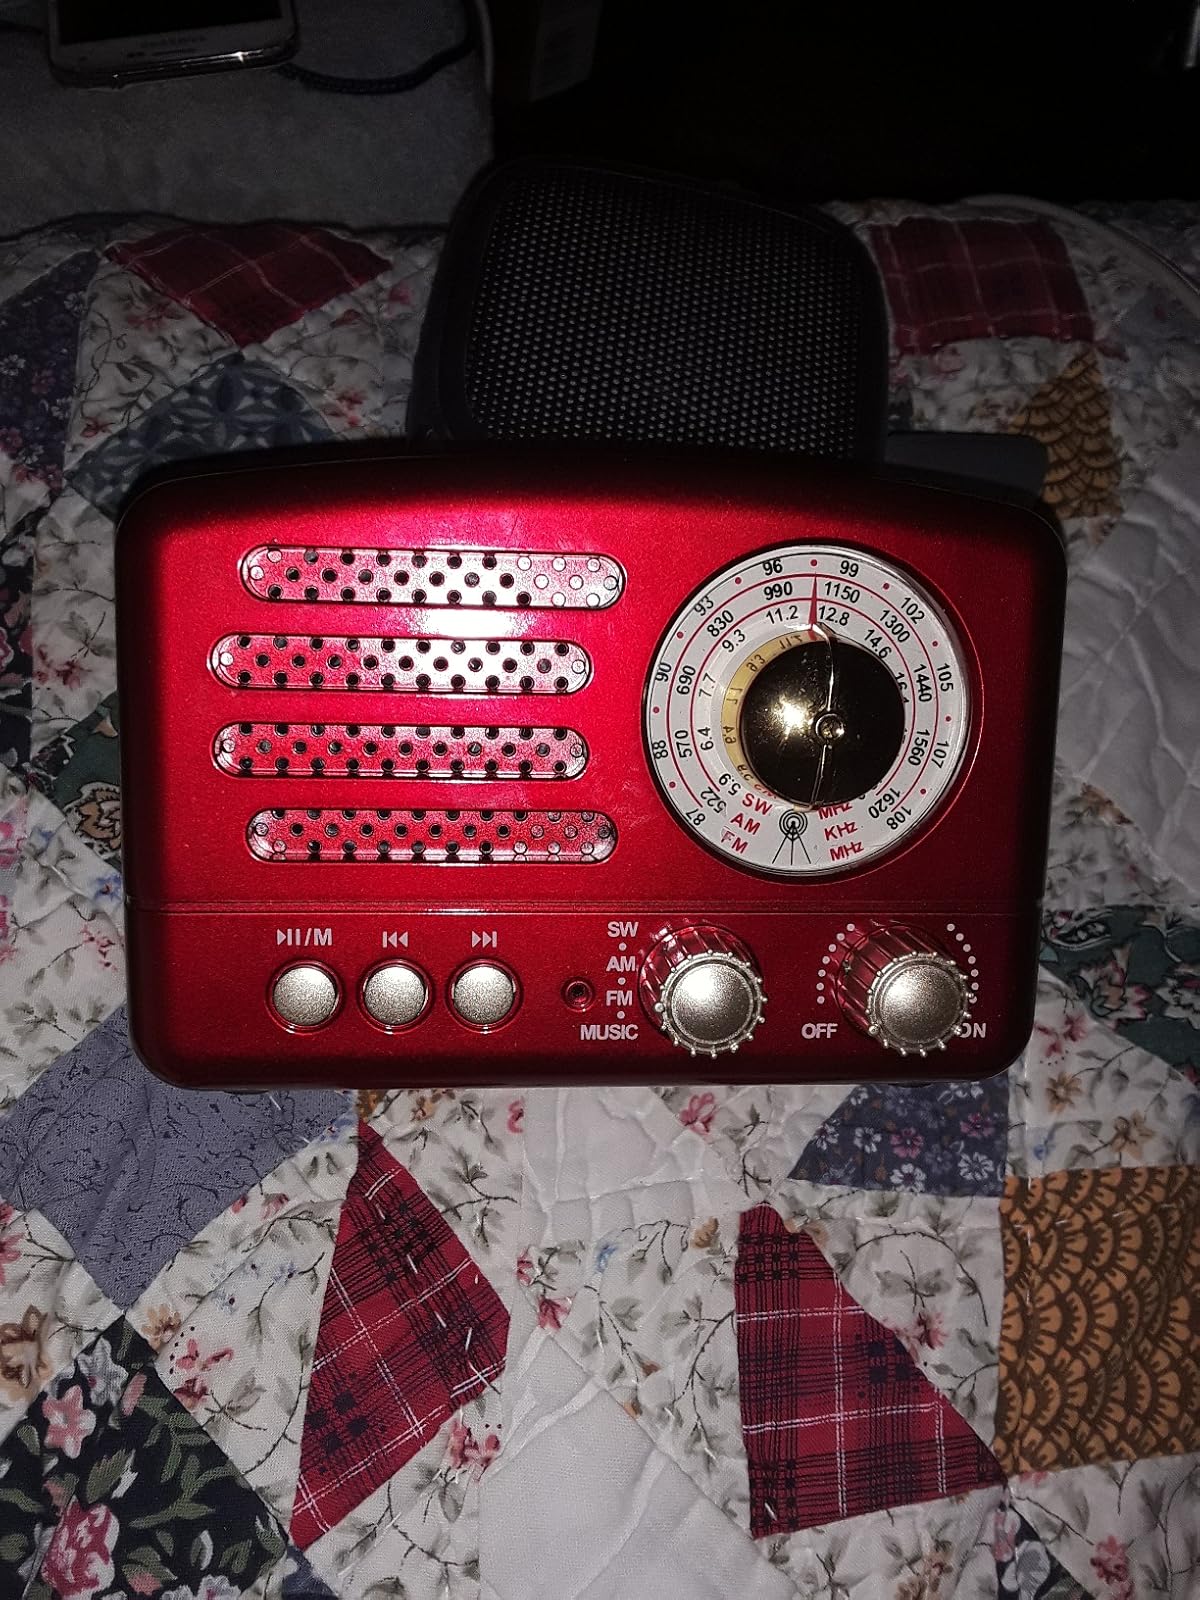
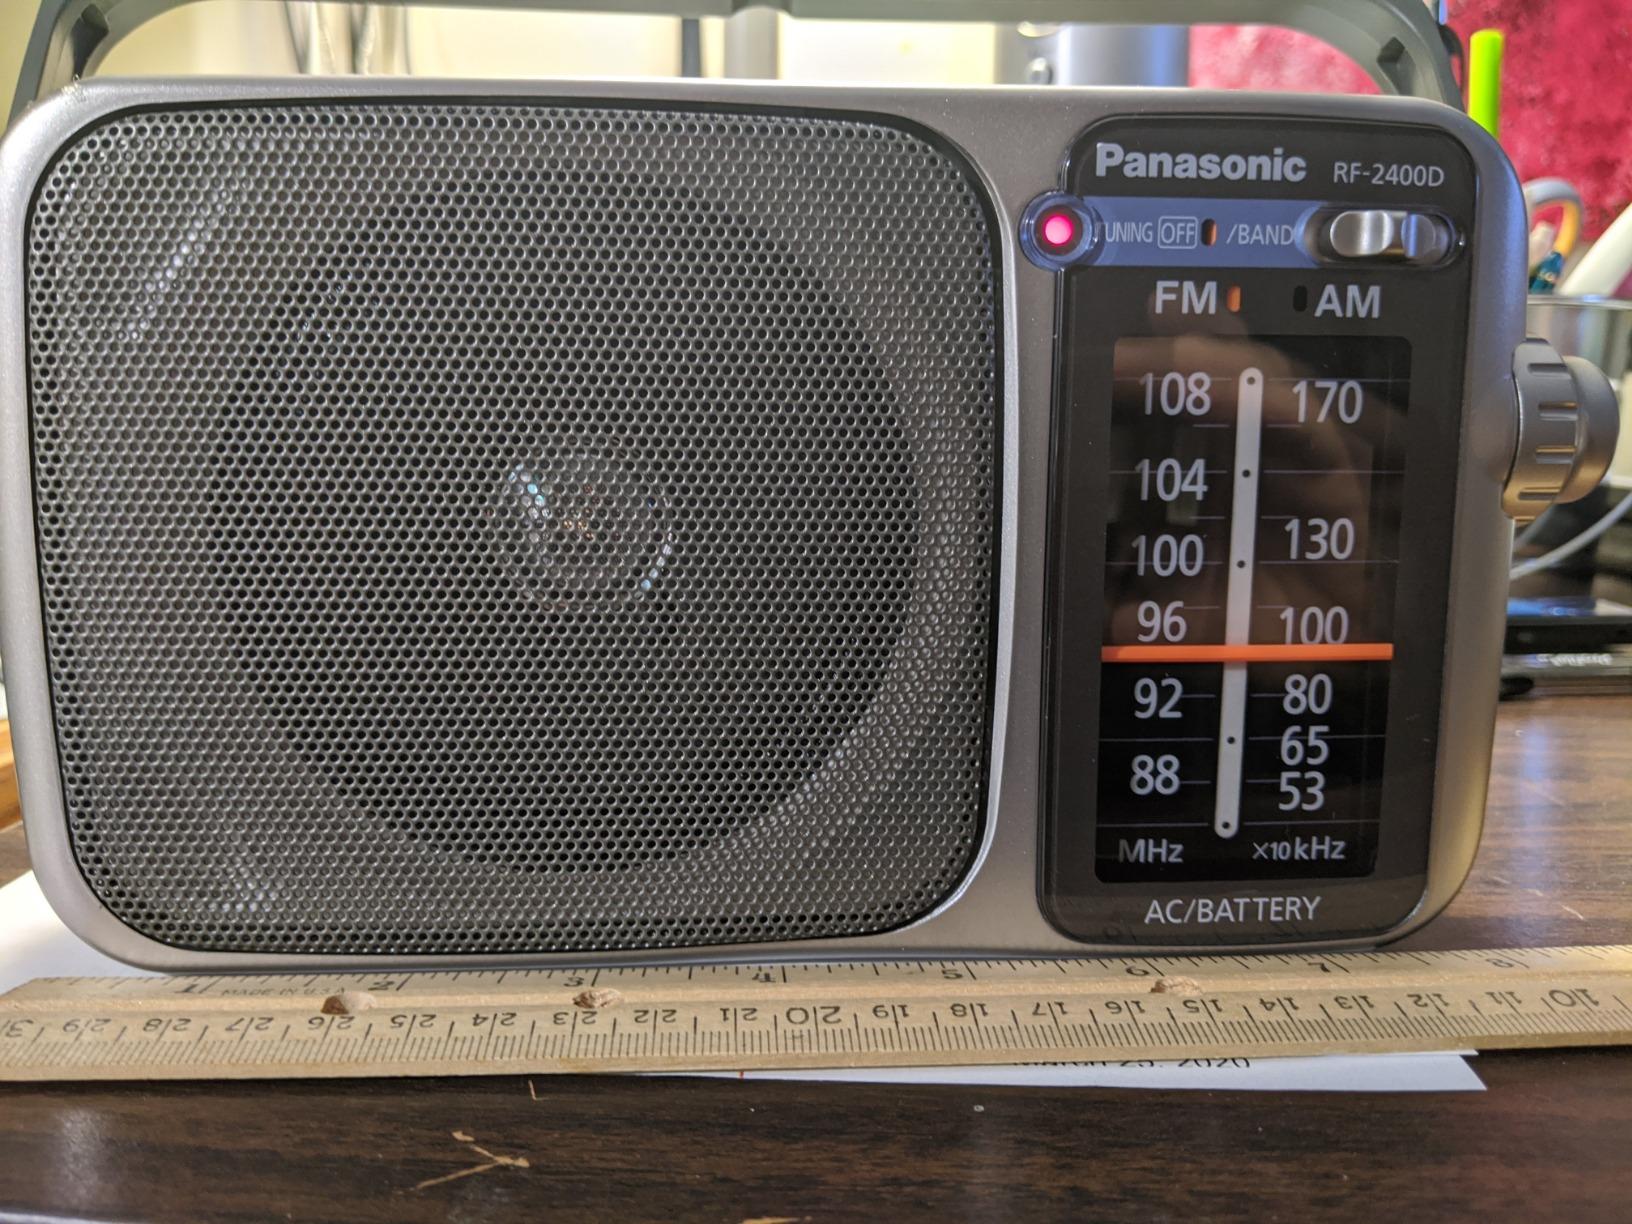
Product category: radio
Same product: no